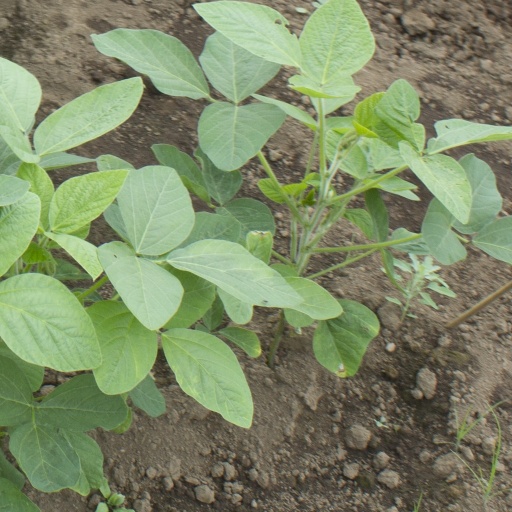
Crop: soybean